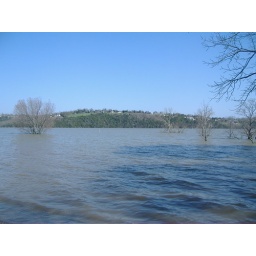
Look at that light pole under water straight ahead.